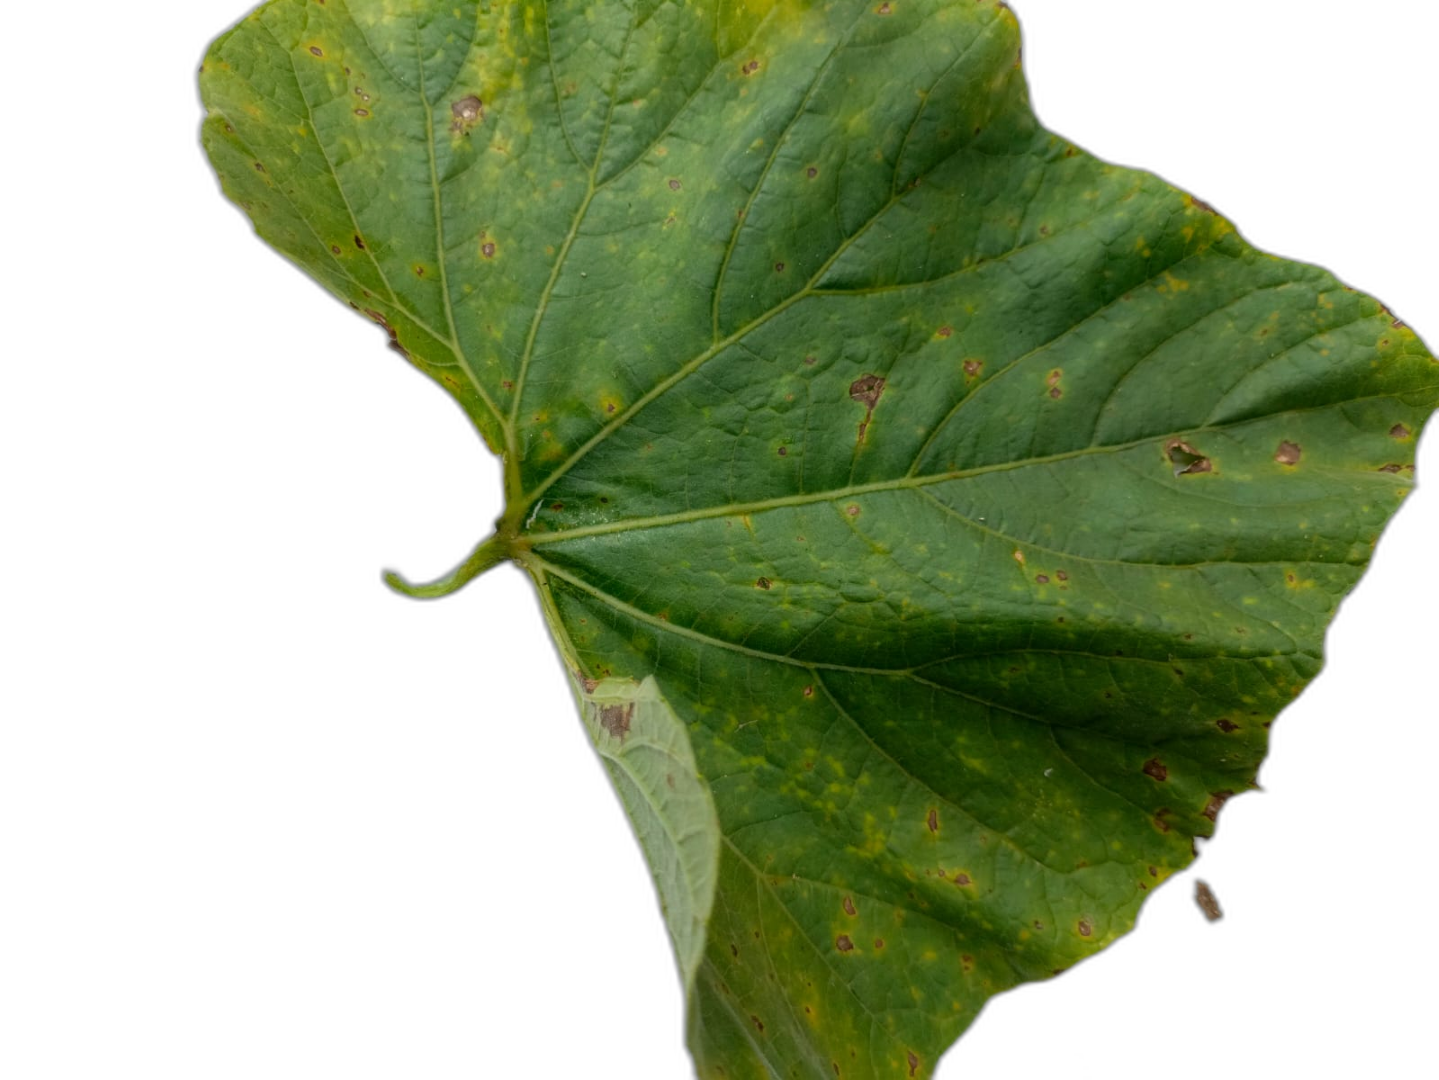
Crop: Bottle Gourd
Label: Alternaria_Leaf_Blight